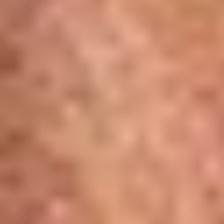
Label: faces